Thierry Neuvic

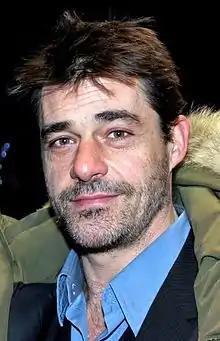
Neuvic in 2013

Thierry Neuvic (born 3 August 1970) is a French actor. He has appeared in more than 50 films and television shows since 1996. He starred in the film "Code Unknown", which was selected in the 2000 Cannes Film Festival.